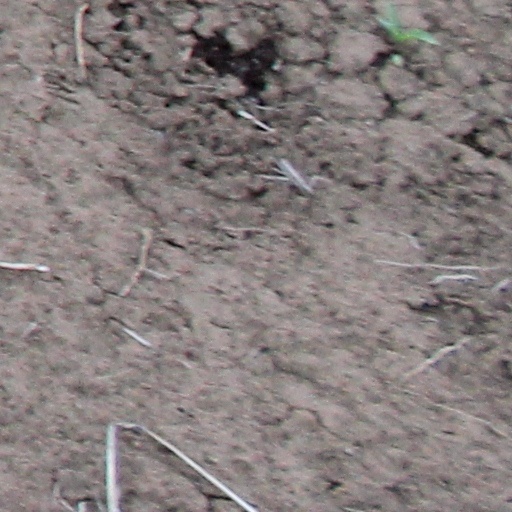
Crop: wheat